Louise Farrenc

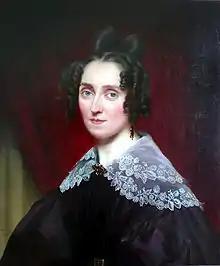
Farrenc portrait (1835) by Luigi Rubio

Louise Farrenc (31 May 1804 – 15 September 1875) was a French composer, virtuoso pianist and teacher of the Romantic period. Her compositions include three symphonies, a few choral works, numerous chamber pieces and a wide variety of piano music.